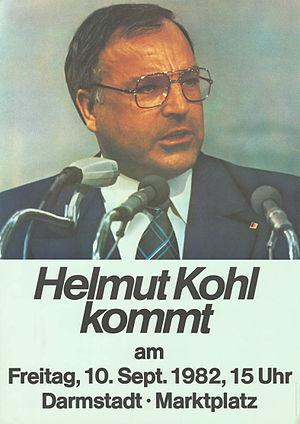
1982 est une année commune commençant un vendredi.